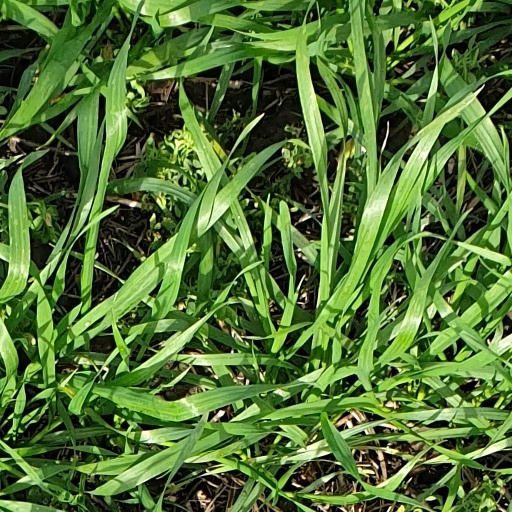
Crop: wheat